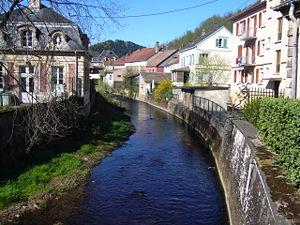
Le val d'Argent, aussi appelé vallée de Sainte-Marie-aux-Mines ou val de Lièpvre, est situé dans le département du Haut-Rhin. Il compte environ 10 710 habitants et sa ville principale est Sainte-Marie-aux-Mines. Il fait partie du secteur des Vosges moyennes et s'étend sur 103,5 km² couverts à 60 % par la forêt. Au nord, il est séparé du val de Villé par des massifs montagneux depuis le col de la Hingrie au nord-est jusqu'au château du Frankenbourg. Au sud, il est délimité par les massifs montagneux du Brézouard et au centre par le Taennchel, et vers le sud-ouest par le Haut-Koenigsbourg. Le val de Lièpvre débouche sur la plaine d'Alsace à Sélestat et à l'ouest vers le col de Sainte-Marie-aux-Mines à la ville de Saint-Dié. L'origine du peuplement de cette vallée serait essentiellement due aux deux monastères, dont celui de Lièpvre édifié au VIIIᵉ siècle, l'autre au Xᵉ siècle à Echéry, autour desquels des serfs venus des régions limitrophes, notamment du val de Galilée, s'étaient fixés.